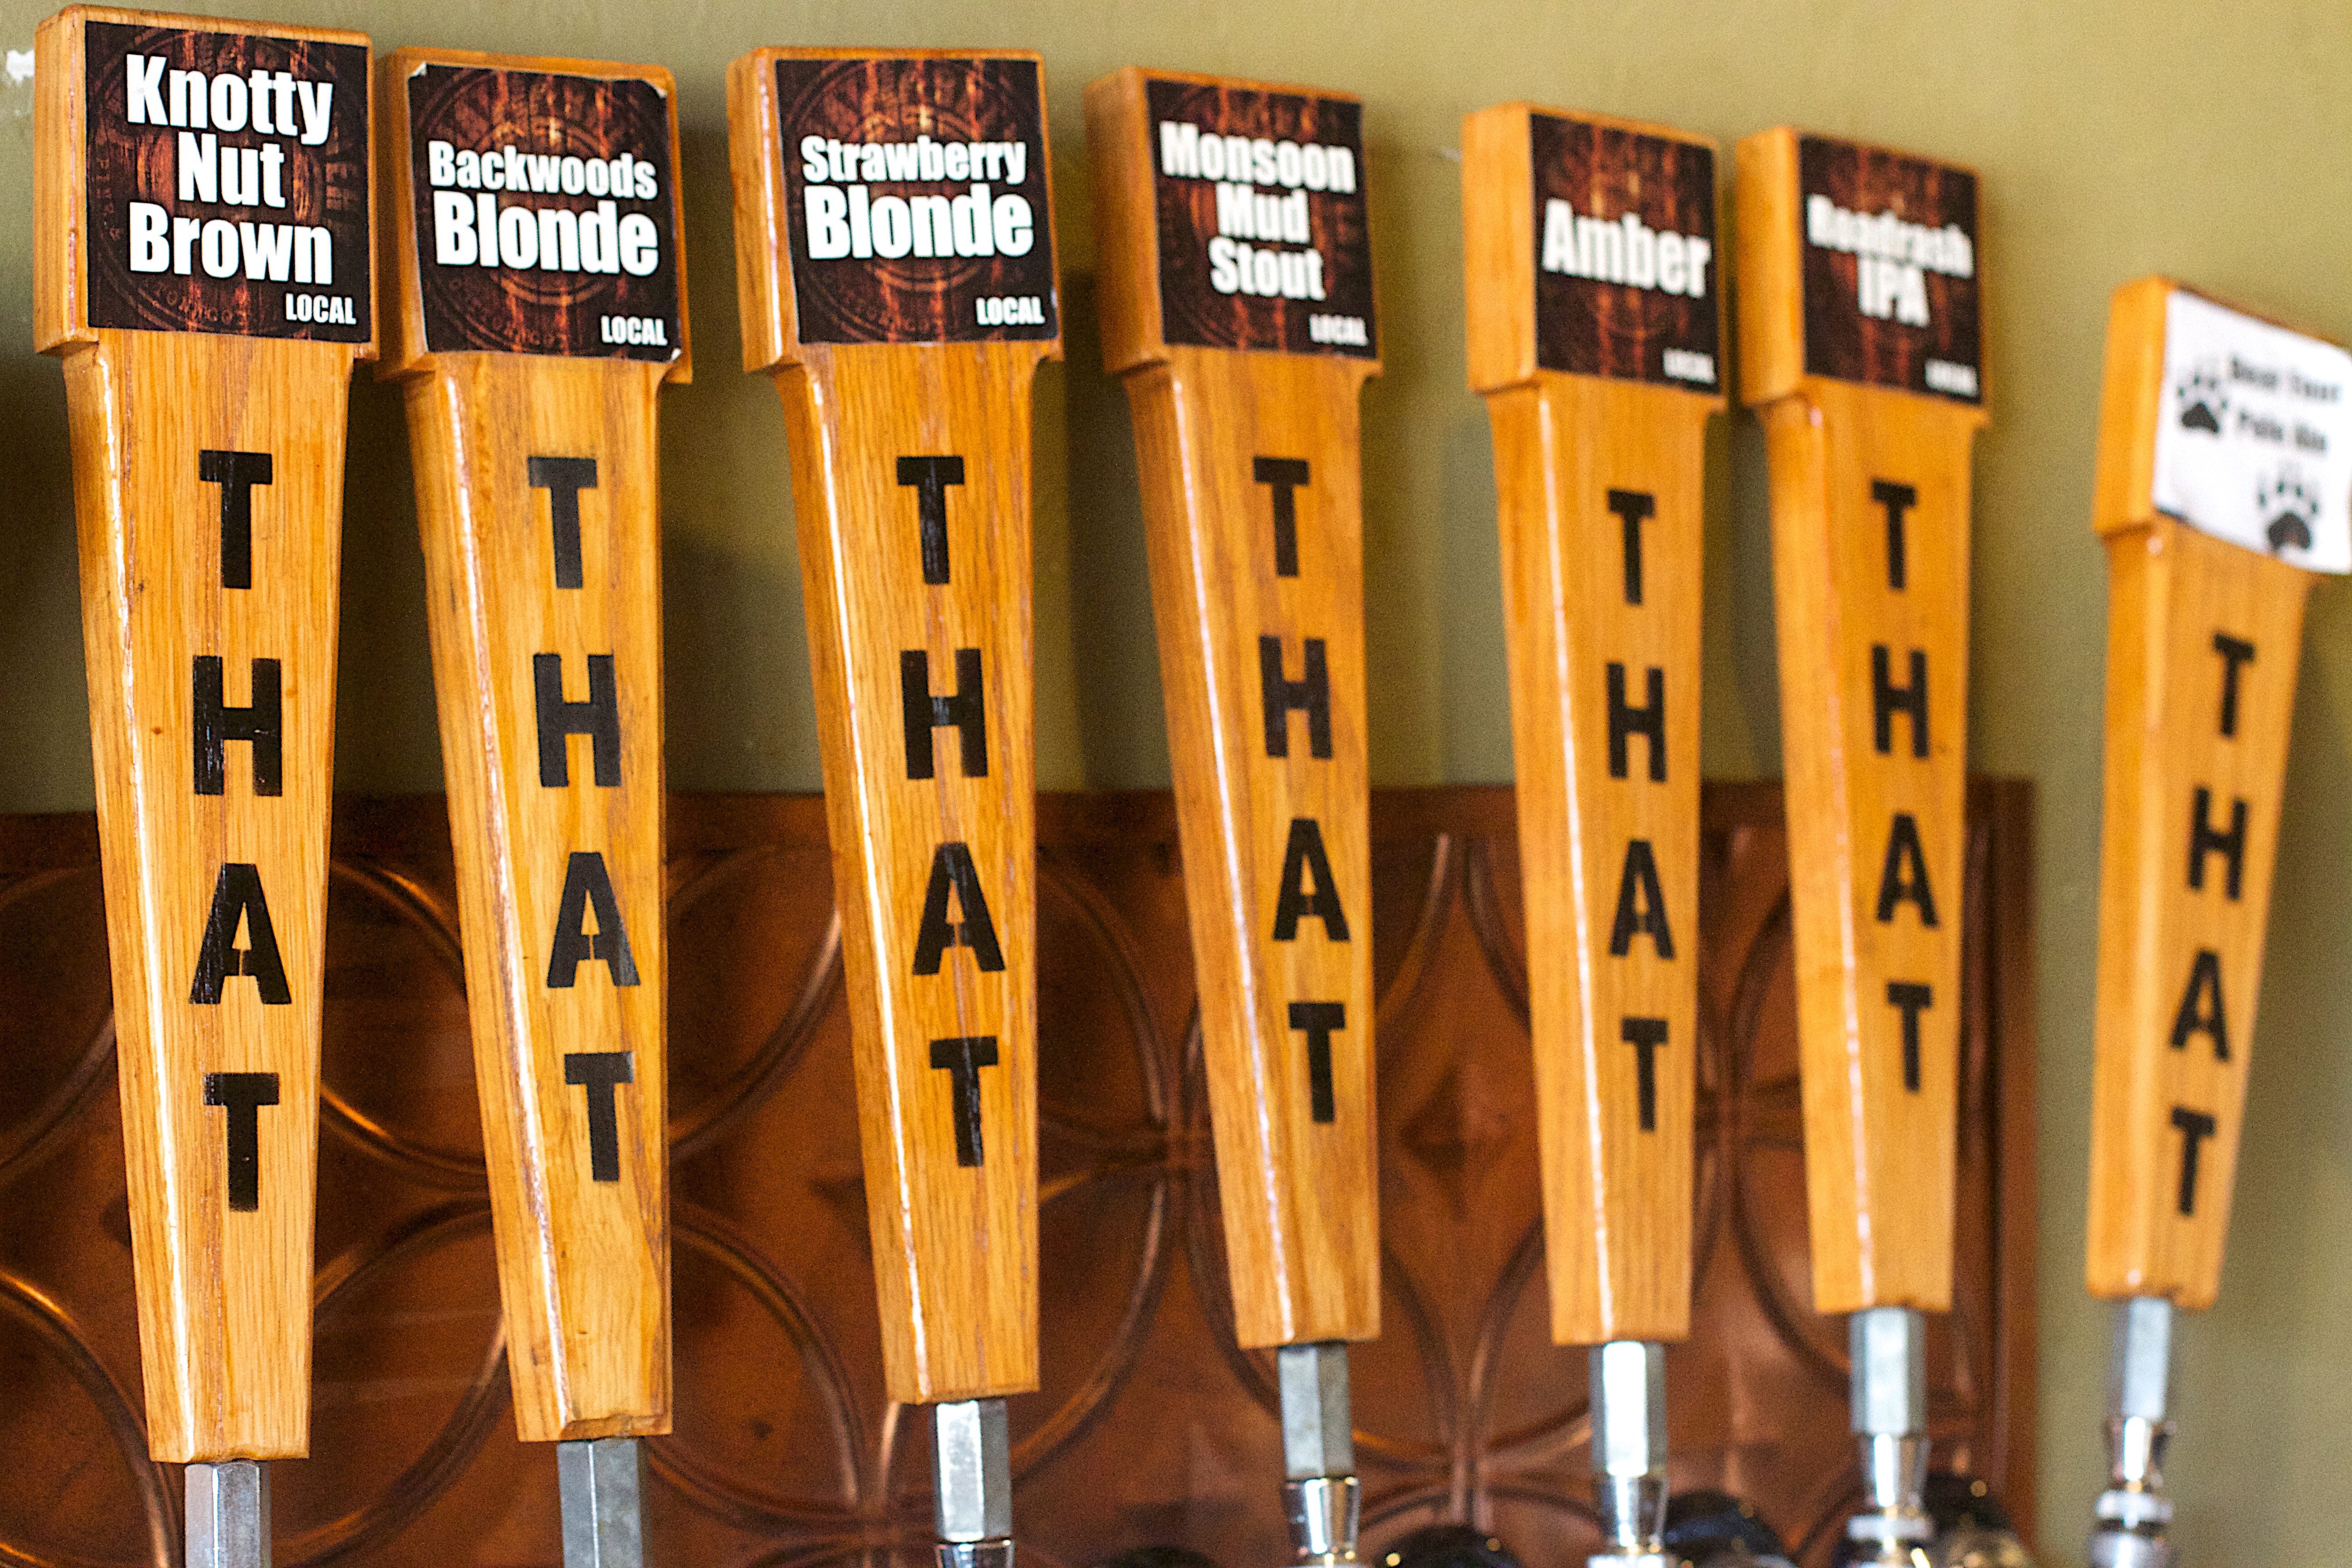
wood, musical instrument, product